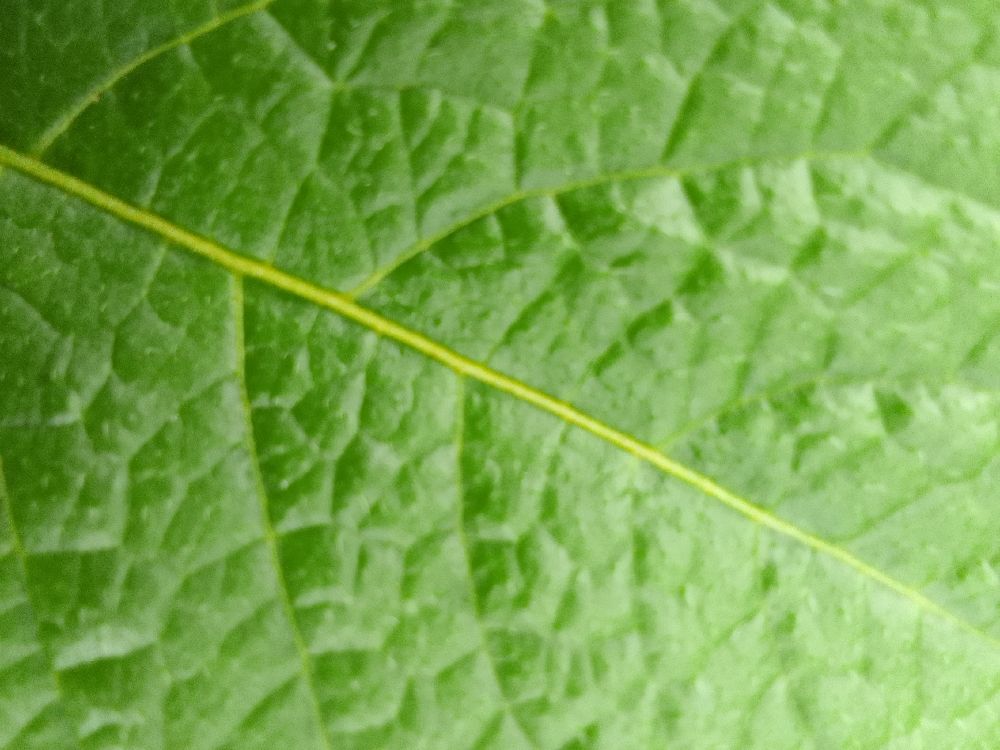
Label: Healthy